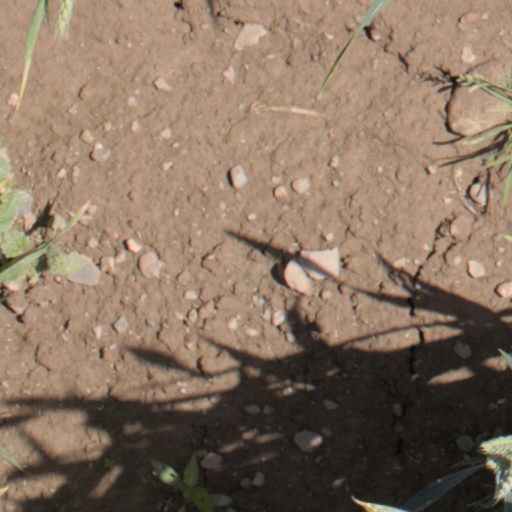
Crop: wheat